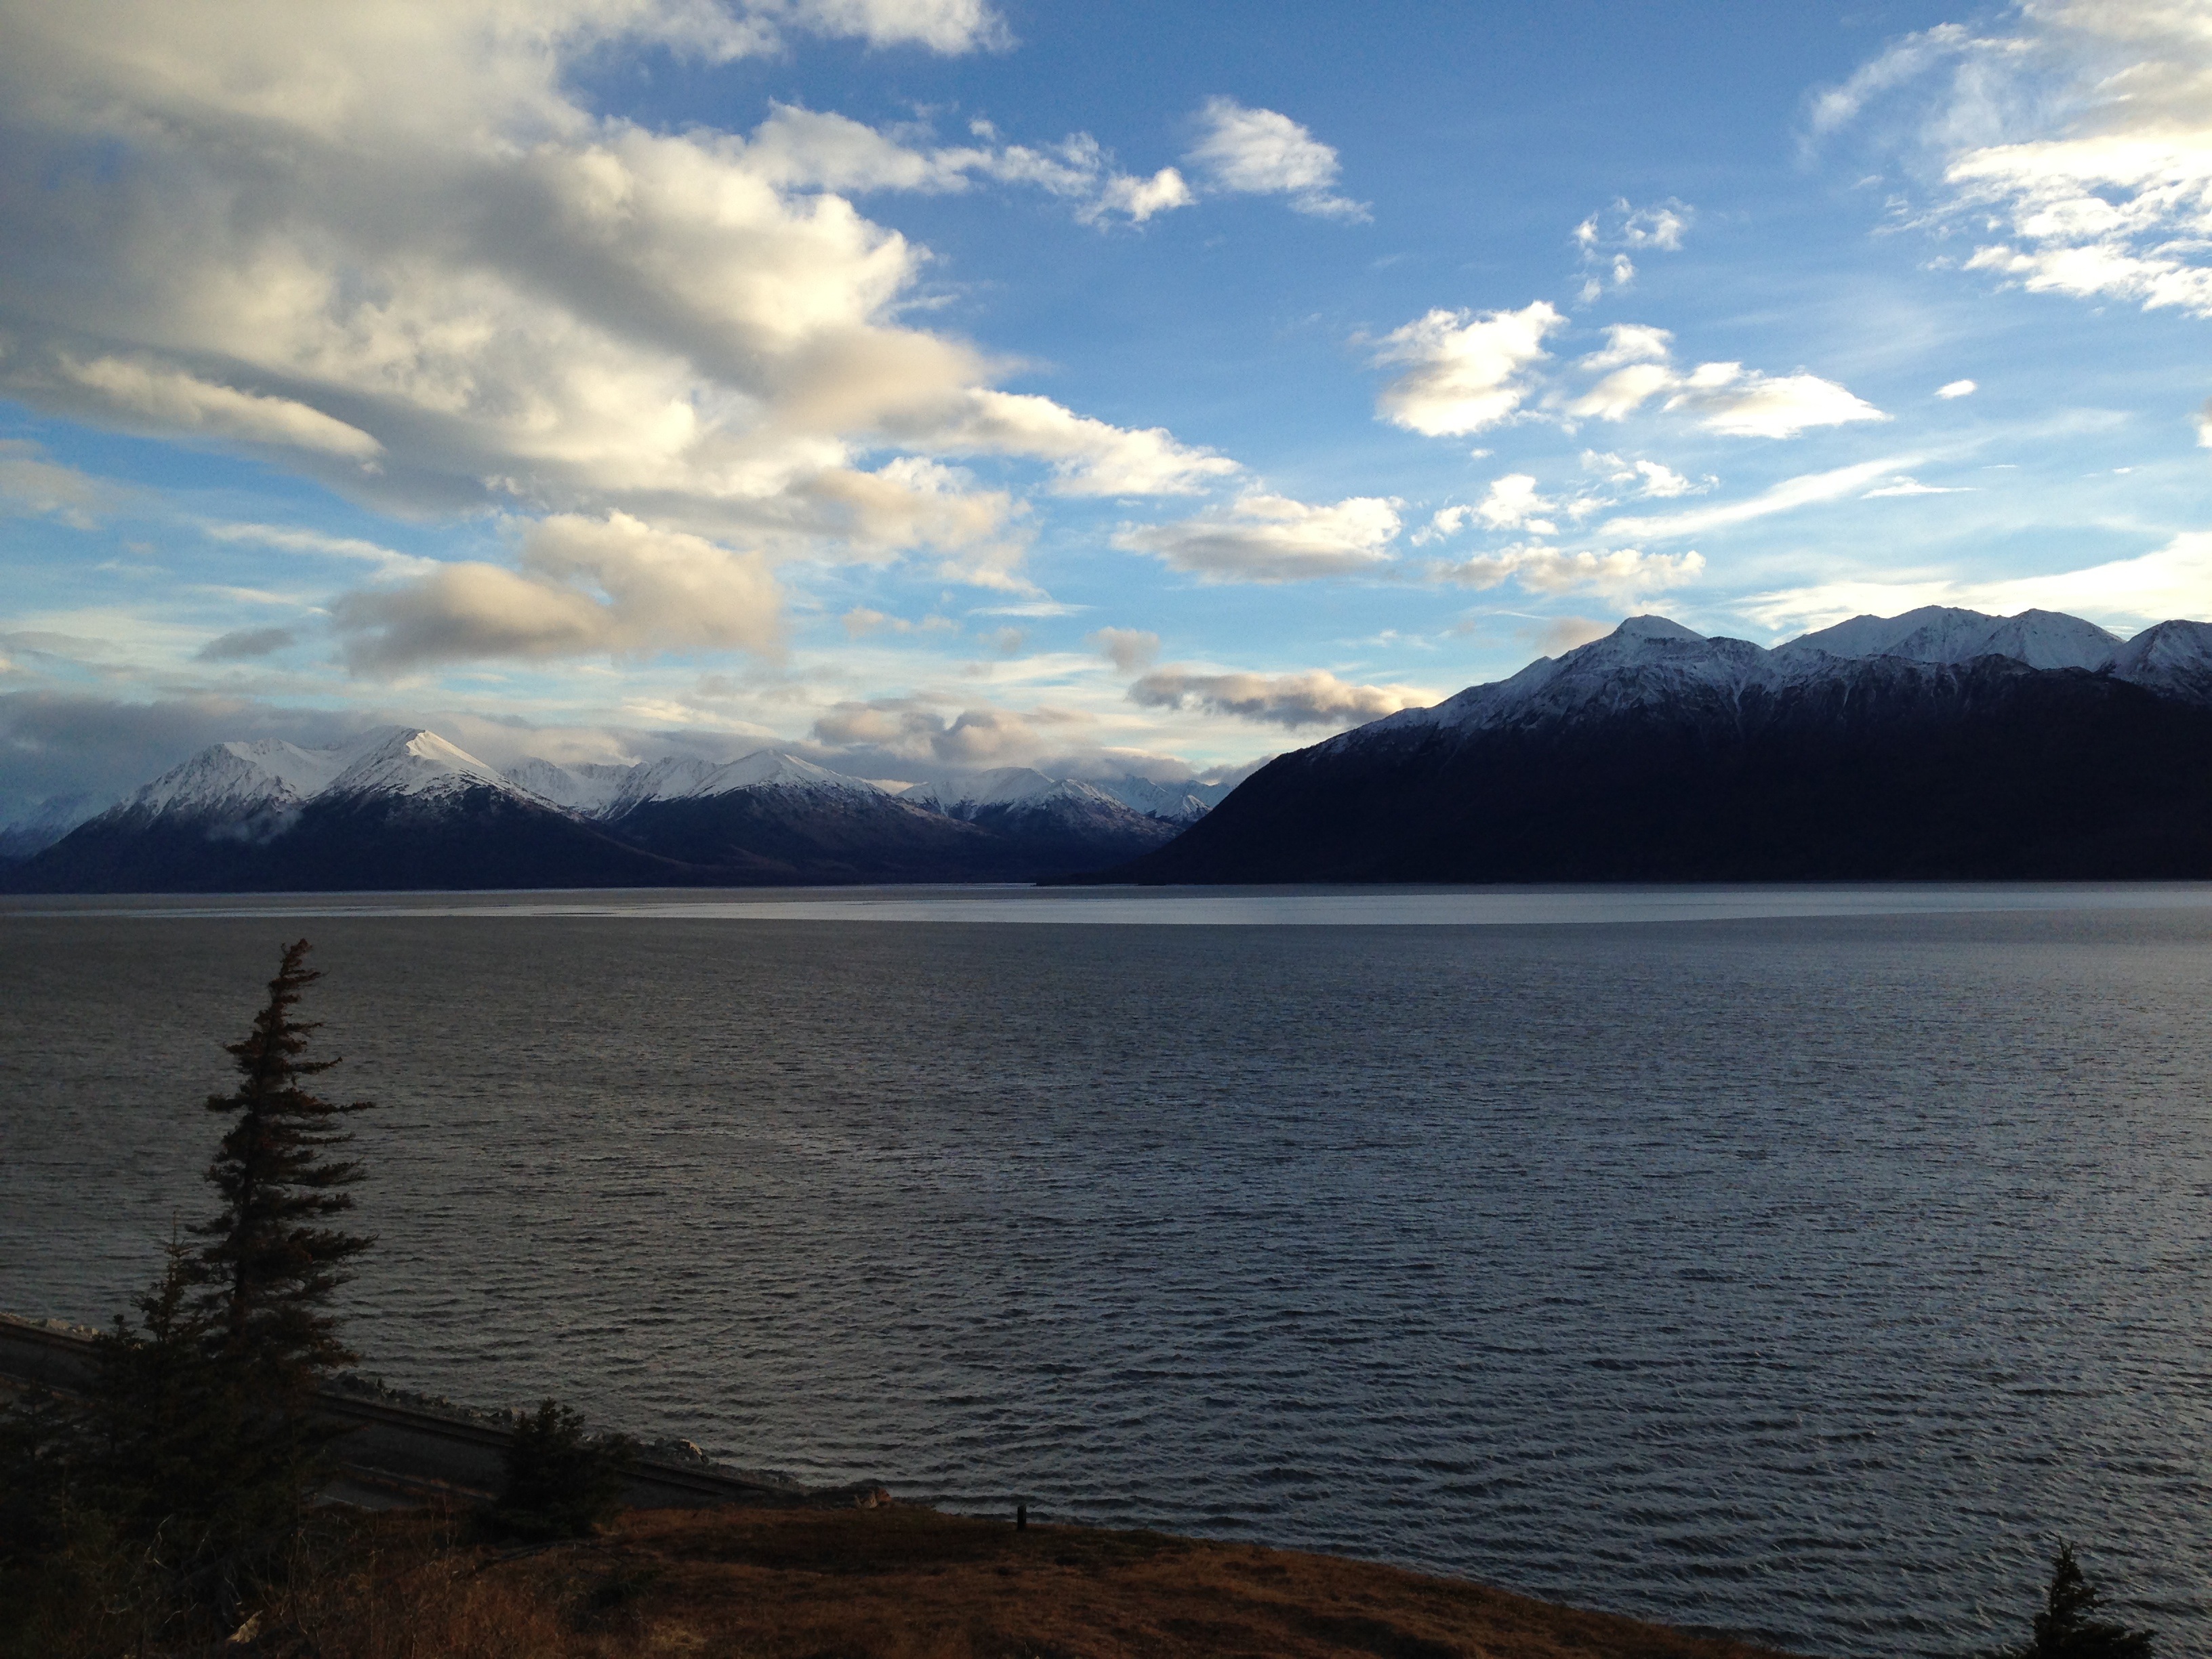
landscape, sea, coast, tree, water, nature, forest, ocean, horizon, mountain, cloud, sky, sunset, sunlight, morning, shore, lake, dawn, valley, dusk, environment, green, reflection, tranquil, scenic, scenery, calm, bay, fjord, reservoir, highland, majestic, body of water, canada, canadian, loch